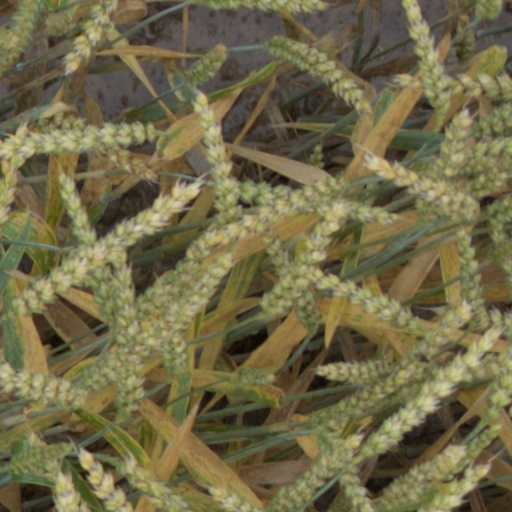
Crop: wheat